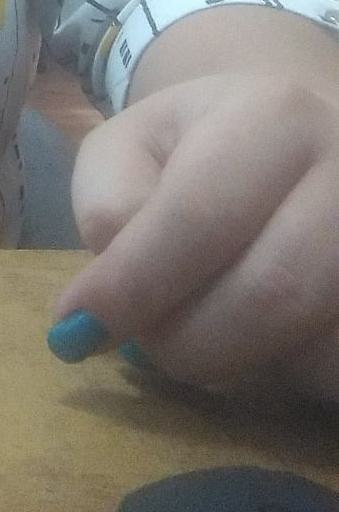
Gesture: no_gesture